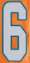
Number: 6